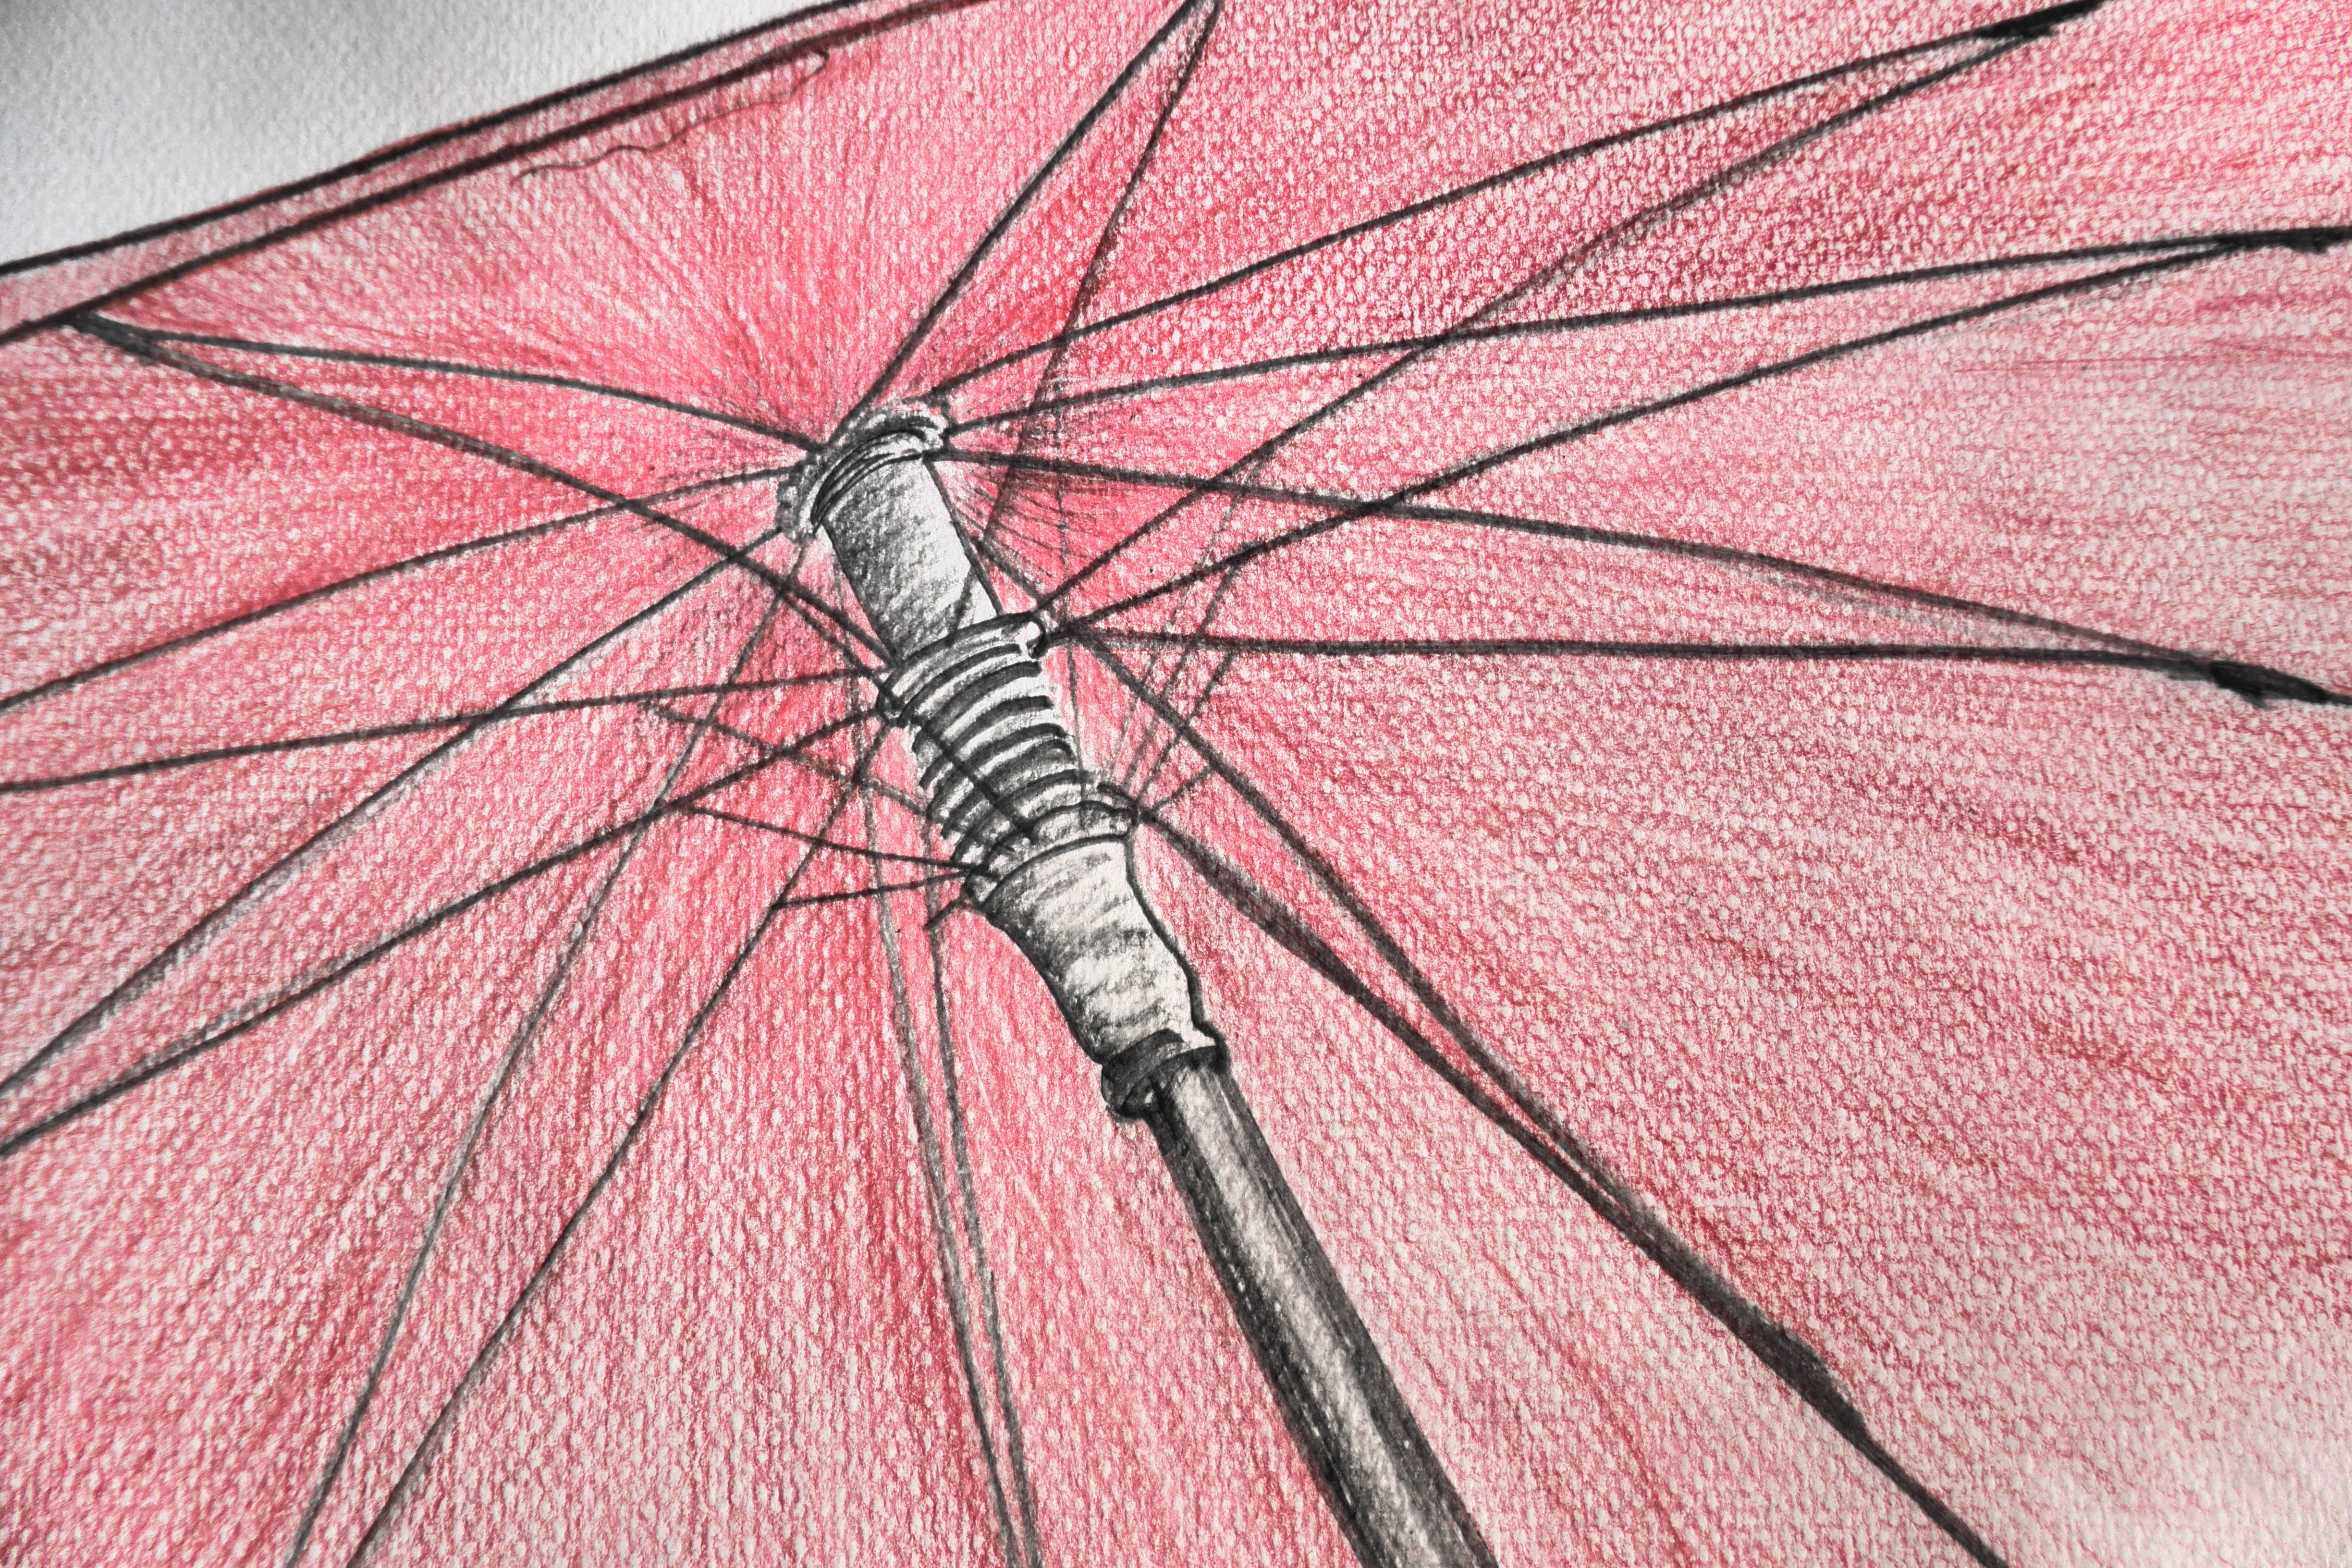
screen, wing, leaf, line, red, umbrella, color, paint, pink, invertebrate, painting, close up, drawing, details, painted, image, fashion accessory